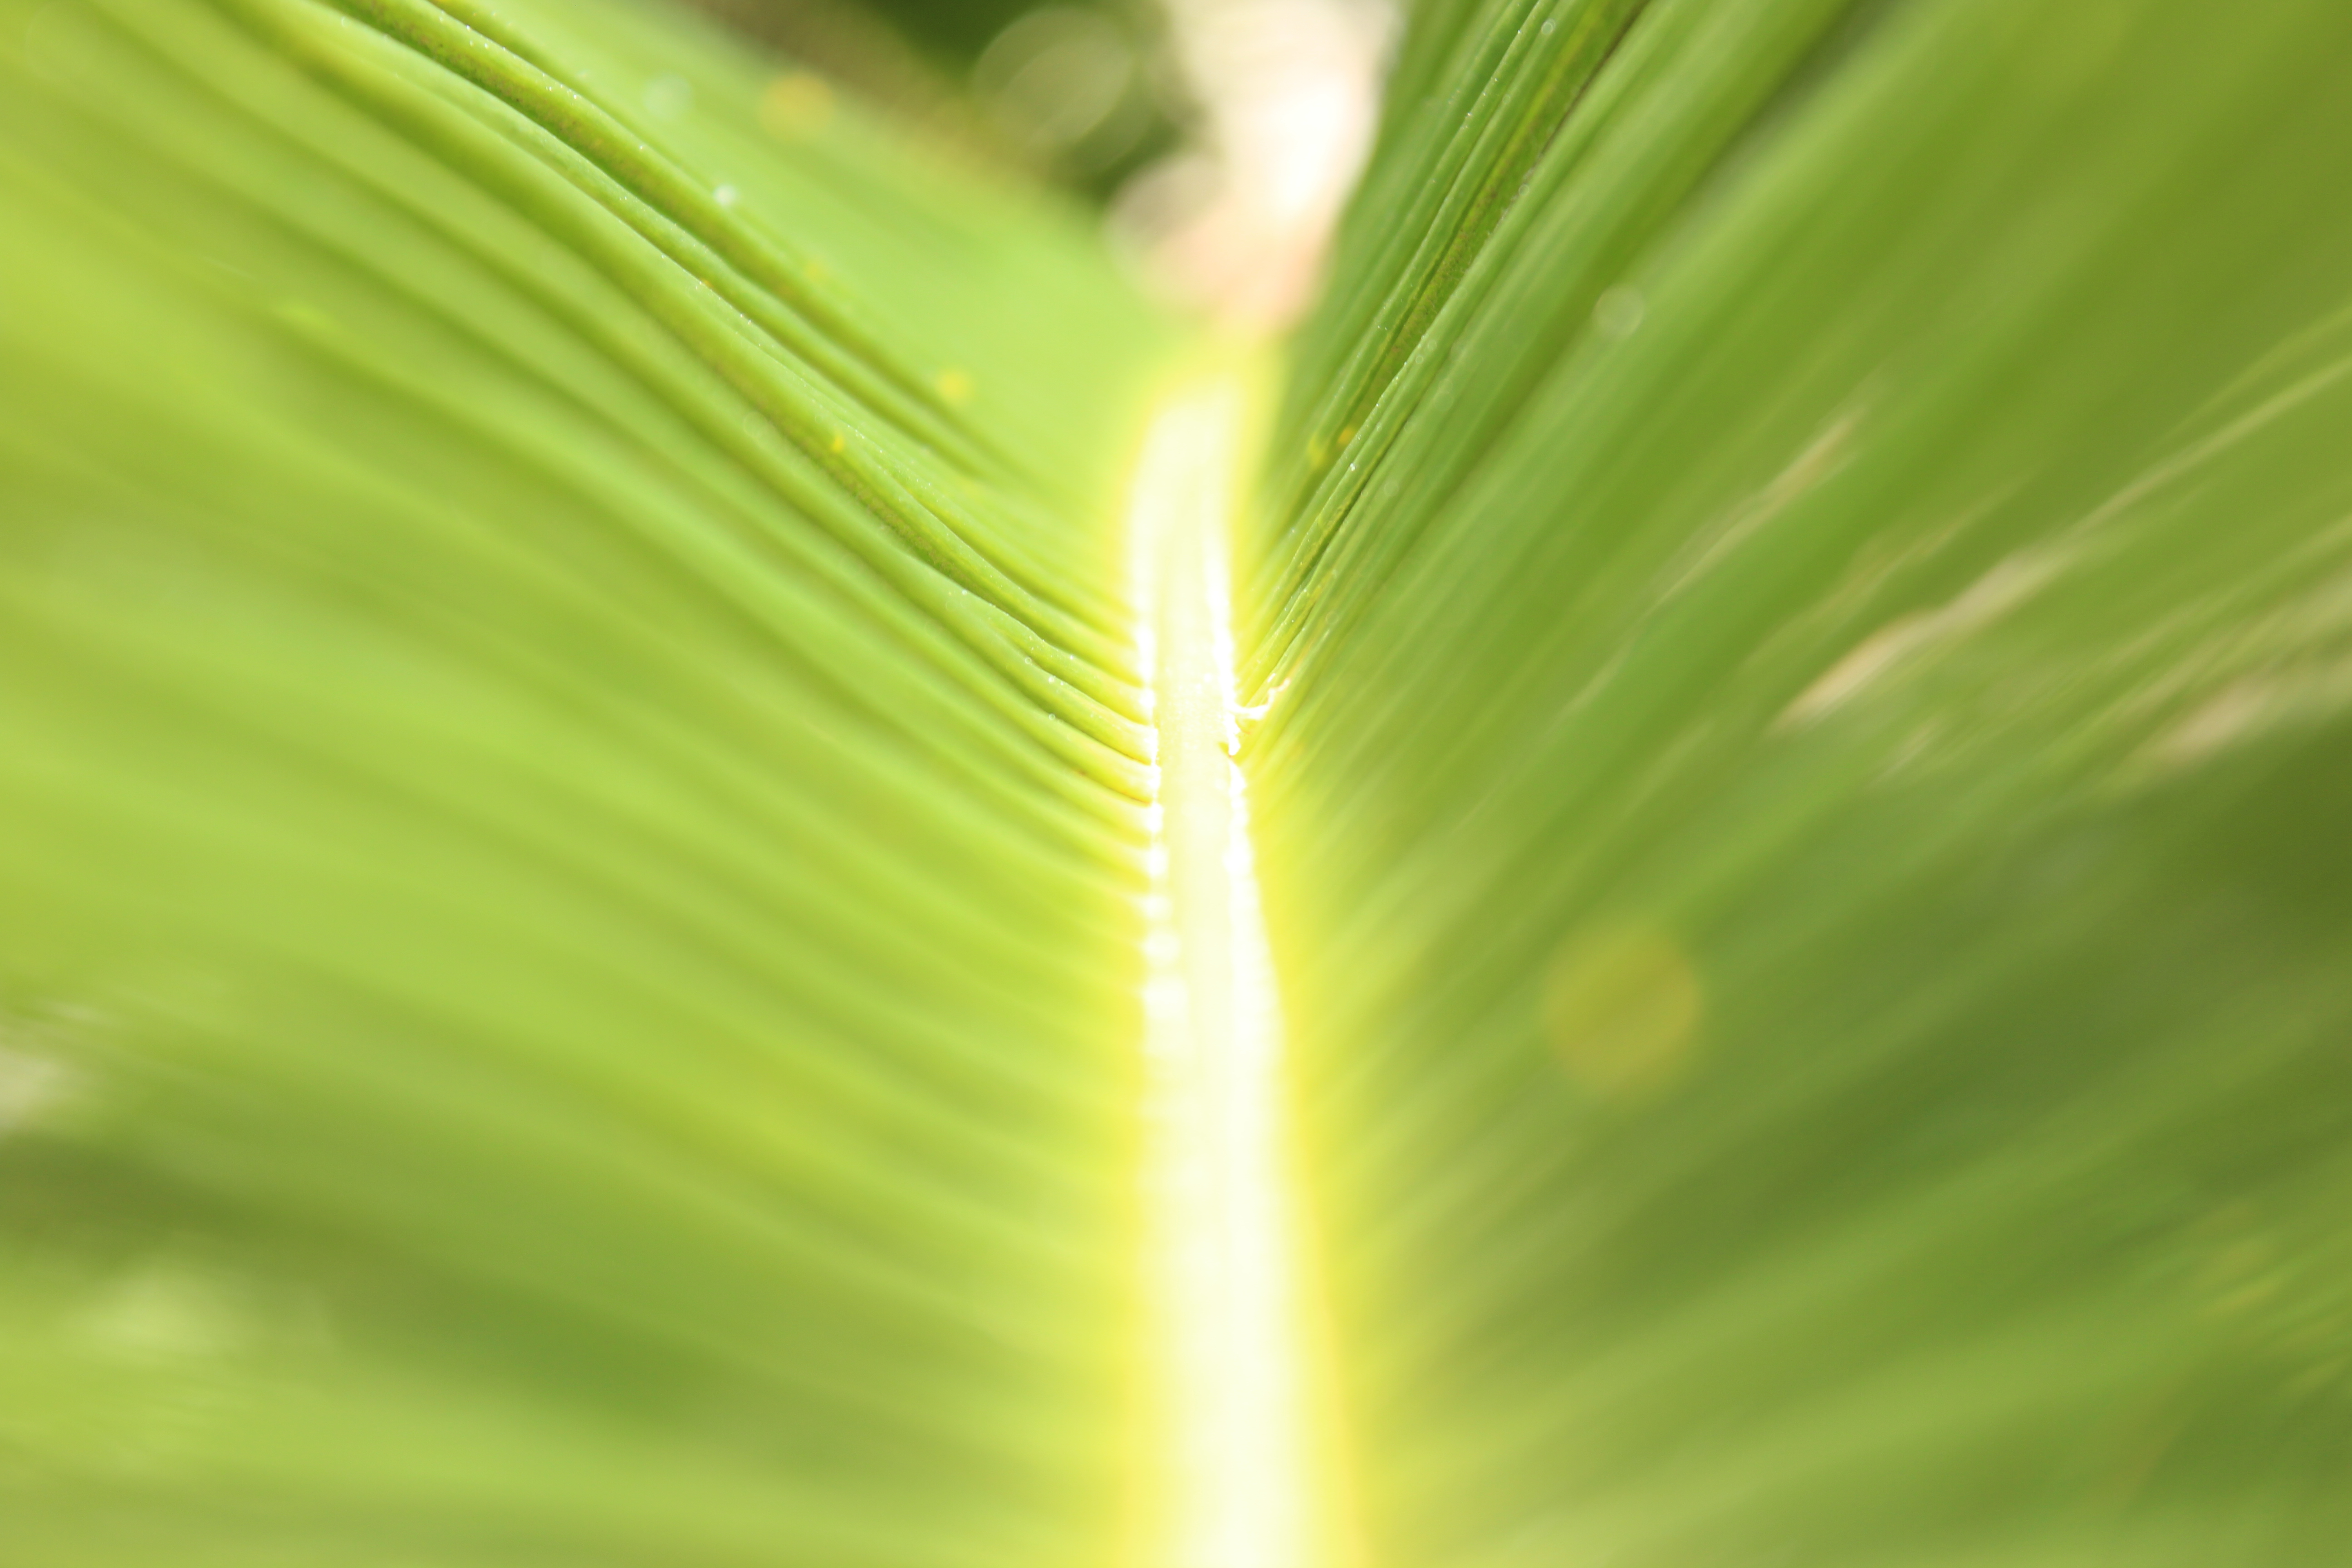
green, leaf, light, close up, macro photography, water, sunlight, grass, banana leaf, moisture, grass family, plant stem, plant, computer wallpaper